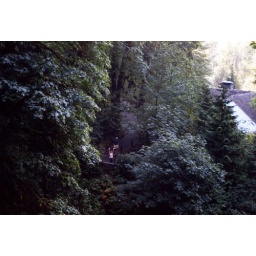
Taken from up on Benson Bridge, at Multnomah Falls.(and some guy in a green shirt on the trail beind us!)